John Hazelwood

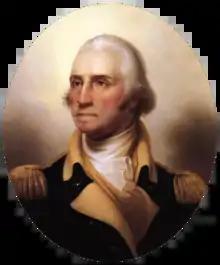
General Washington by Rembrandt Peale

During the Revolutionary War, Hazelwood played an important role in the planning of the various American river defenses. During the months prior to the British advance on Philadelphia he oversaw the development and construction of fire-vessels, which were used in conjunction with the many river obstructions, Cheval de frise, that were also developed for use in the Delaware River. The designs proved effective and in July, 1776, Hazelwood was immediately sent to Poughkeepsie, New York, (one among a committee of three) with orders to plan for and construct similar river obstructions to prevent British marine navigation on the upper Hudson River;